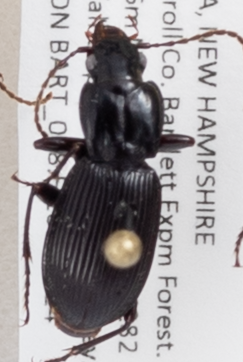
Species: Pterostichus adoxus
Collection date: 2019-07-24
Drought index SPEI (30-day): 0.54
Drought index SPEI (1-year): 1.13
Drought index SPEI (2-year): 0.8